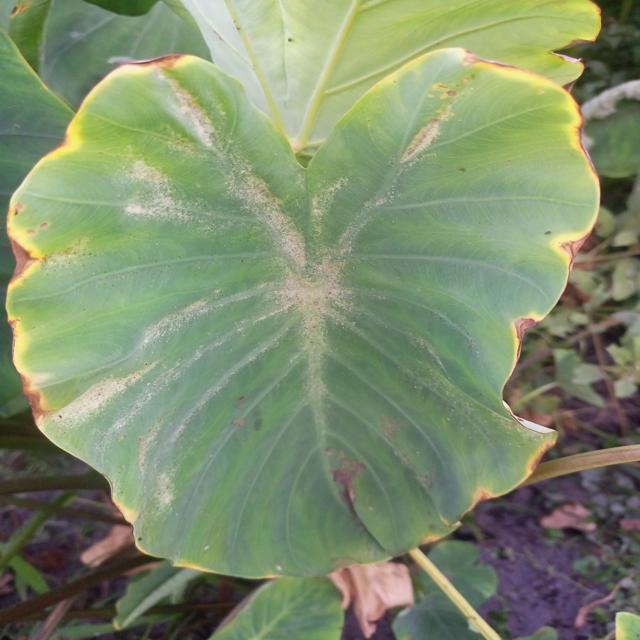
Label: Mid_Blight